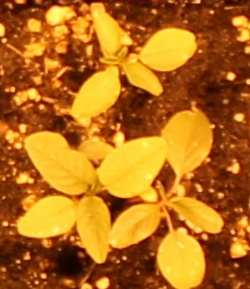
Label: Palmer Amaranth